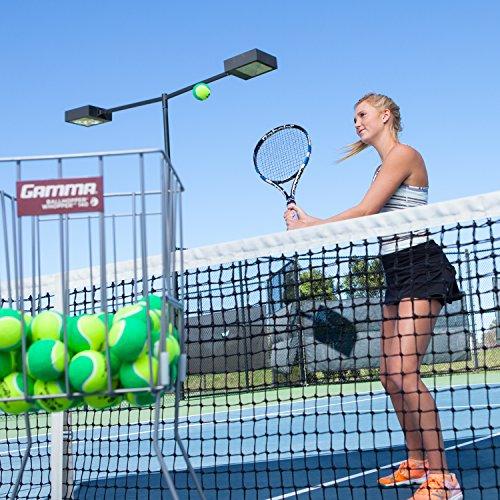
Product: Gamma Beginner Child or Adult Training (Transition) Practice Tennis Balls: Orange or Green Dot, Quick Kids 36, 60, or 78 (25%-50% Slower Ball Speed) - 12, 36, 48, 60 Pack Sizes
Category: Sports & Outdoors | Sports & Fitness | Tennis & Racquet Sports | Tennis
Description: TRAINING TENNIS BALLS: Designed for younger players learning the game, these beginner tennis balls are a great choice for use when instructing children or adult beginners on the fundamentals of tennis.
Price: $60.00